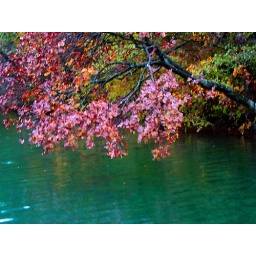
Pink tree over green water